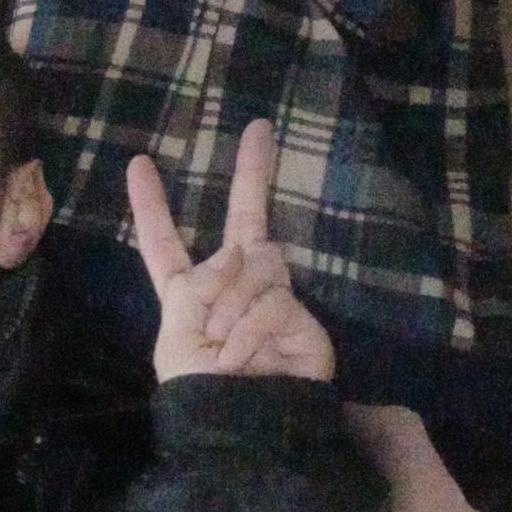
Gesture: peace